Cessna 172

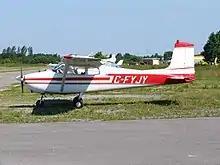
Early Cessna 172s, like this 1957 model, had a "fastback" rear cabin with no rear window and featured a "square" fin design.

The Cessna 172 started as a tricycle landing gear variant of the taildragger Cessna 170, with a basic level of standard equipment. In January 1955, Cessna flew an improved variant of the Cessna 170, a Continental O-300-A-powered Cessna 170C with larger elevators and a more angular tailfin. Although the variant was tested and certified, Cessna decided to modify it with a tricycle landing gear, and the modified Cessna 170C flew again on June 12, 1955. To reduce the time and cost of certification, the type was added to the Cessna 170 type certificate as the Model 172. Later, the 172 was given its own type certificate. The 172 became an overnight sales success, and over 1,400 were built in 1956, its first full year of production.